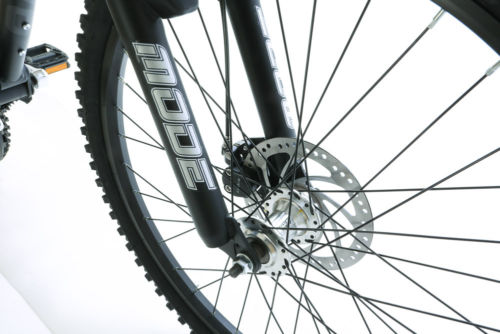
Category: bicycle